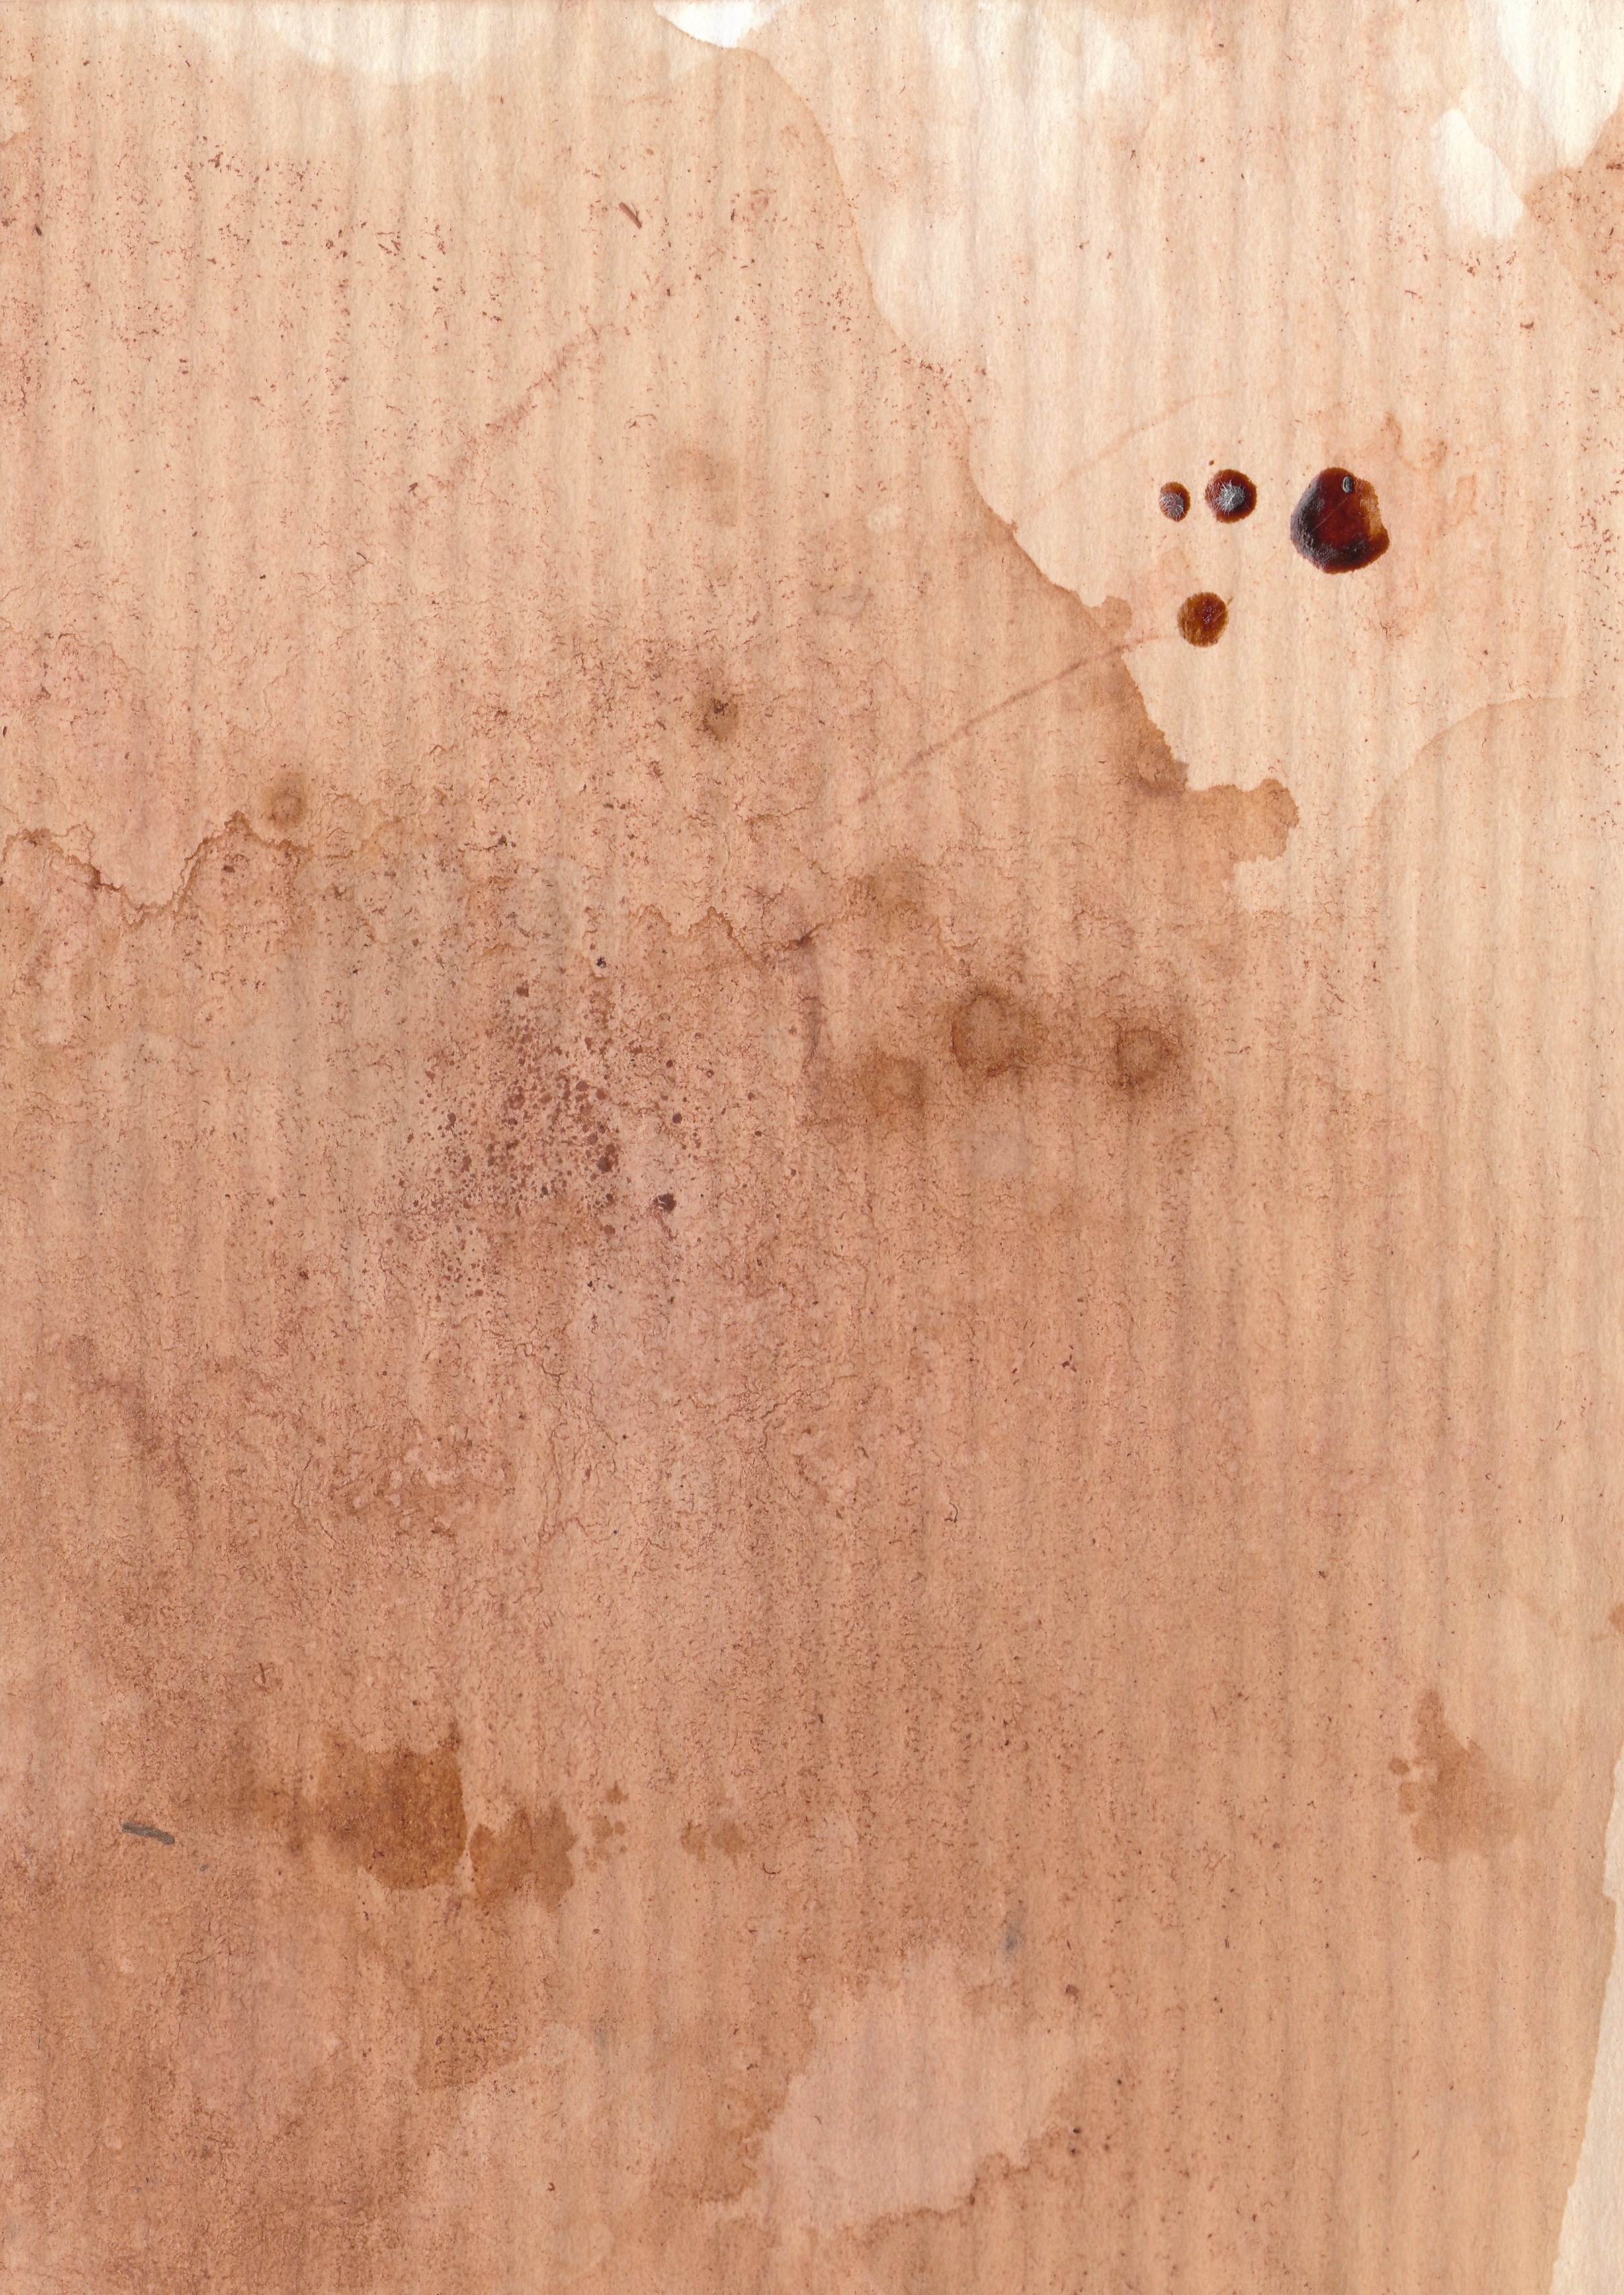
coffee, wood, texture, floor, wall, pattern, brown, paper, textile, stain, background, flooring, plywood, laminate flooring